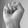
ASL letter: S